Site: brandenburg
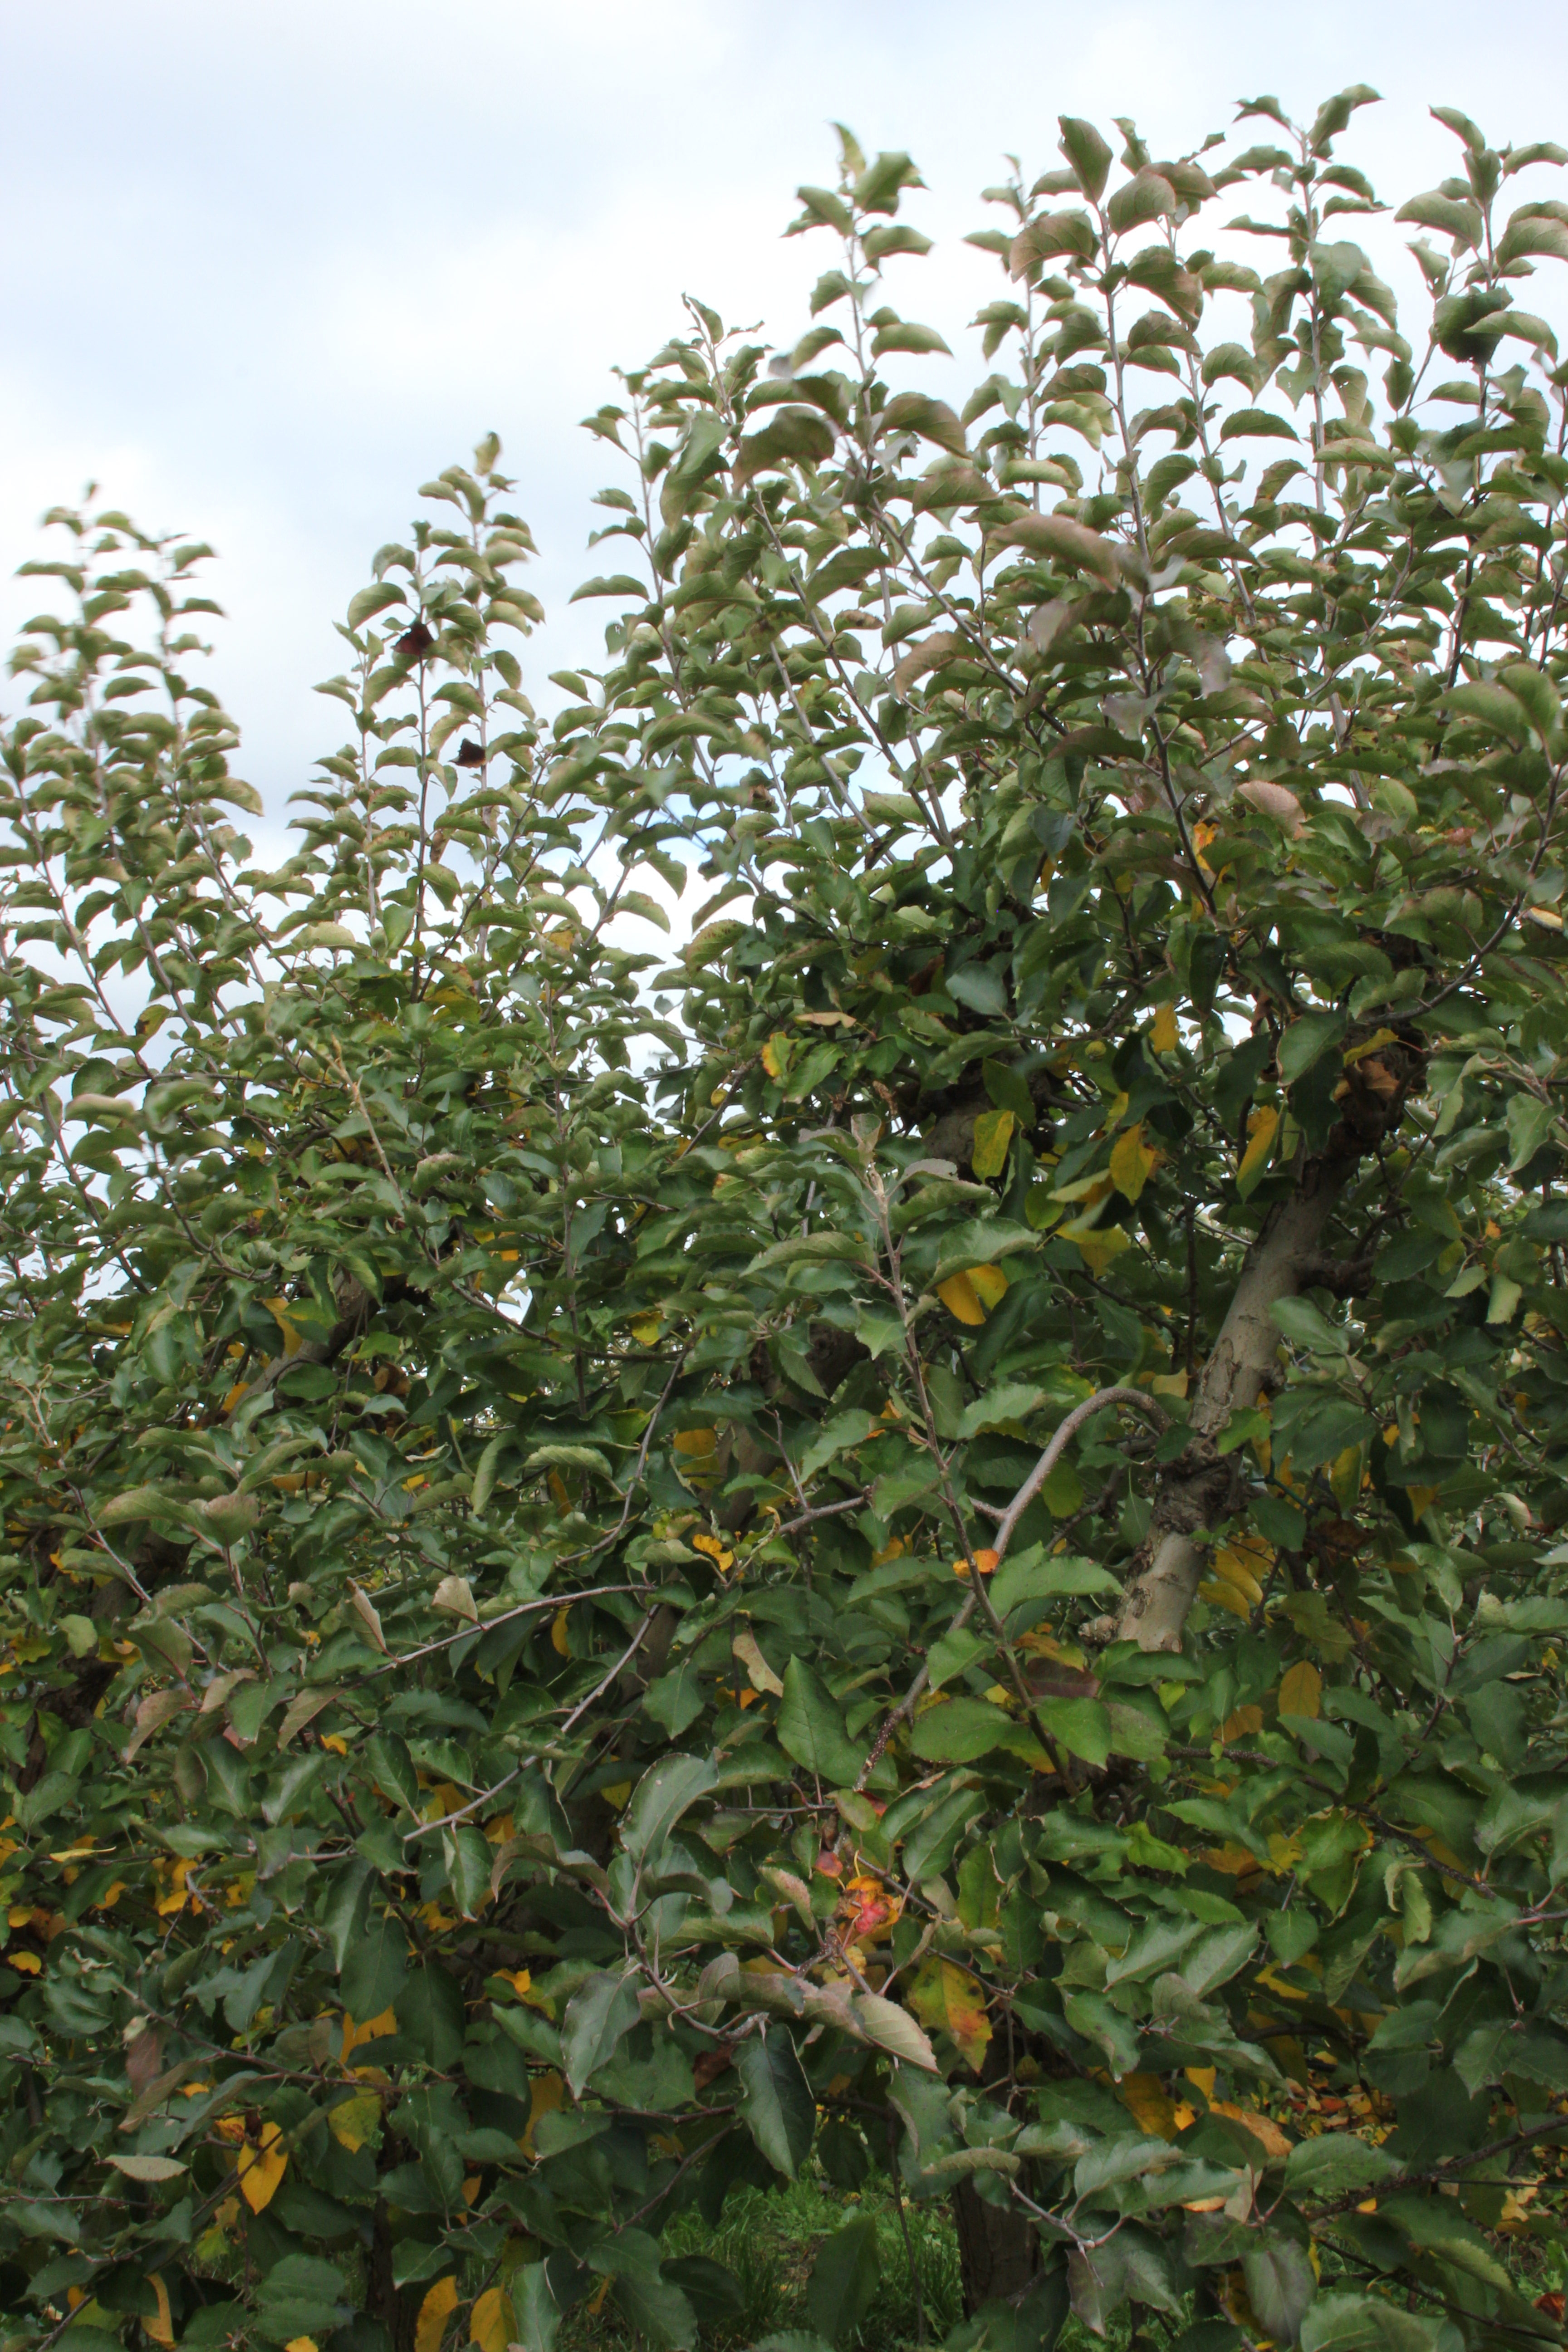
Growth stage (BBCH 91): Senescence, beginning of dormancy